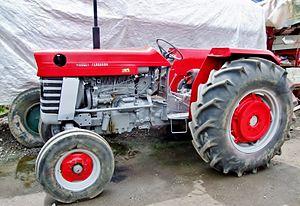
La Ferguson-Brown Company fut une société Britannique de machinerie agricole formée par Harry Ferguson en partenariat avec David Brown.